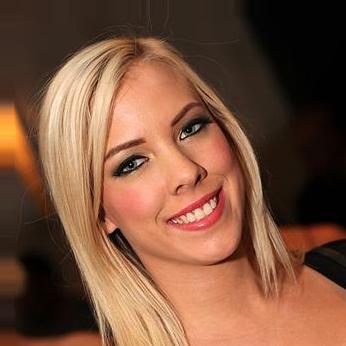
Age: 21